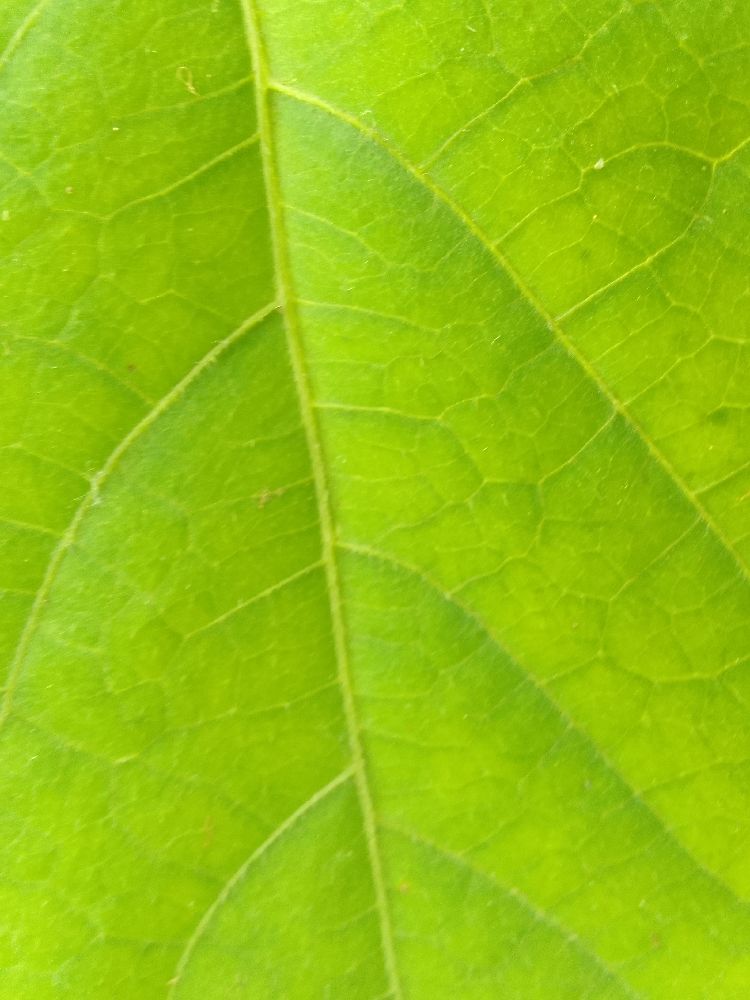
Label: healthy